Atmosphere of Venus

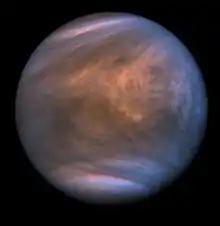
This image shows Venus in ultraviolet, seen by the Akatsuki mission.

In 2009, a prominent bright spot in the atmosphere was noted by an amateur astronomer and photographed by "Venus Express". Its cause is currently unknown, with surface volcanism advanced as a possible explanation.